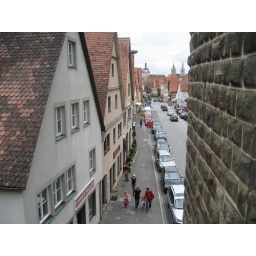
view of the houses and street from the tower wall in Rothenburg ob der Tauber